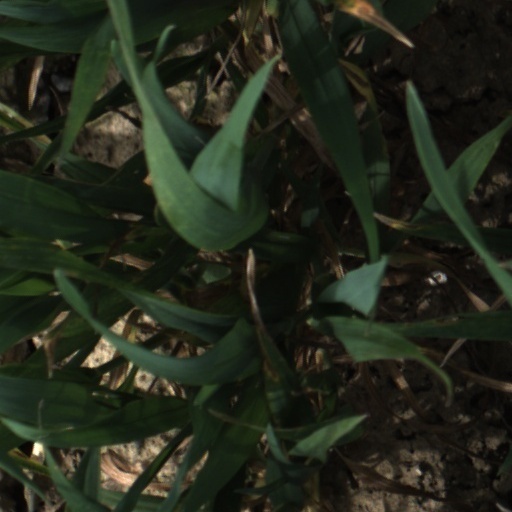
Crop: wheat